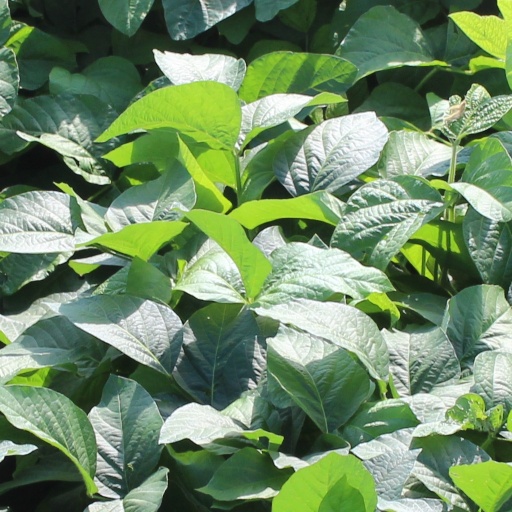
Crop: soybean